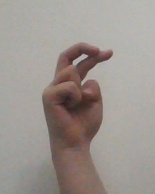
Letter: zay